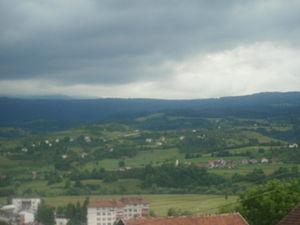
Čifluk est un village de Bosnie-Herzégovine. Il est situé dans la municipalité de Šipovo et dans la République serbe de Bosnie. Selon les premiers résultats du recensement bosnien de 2013, il compte 707 habitants.